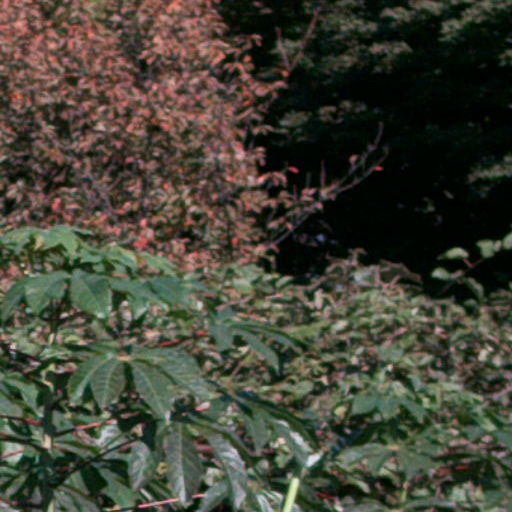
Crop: cassava